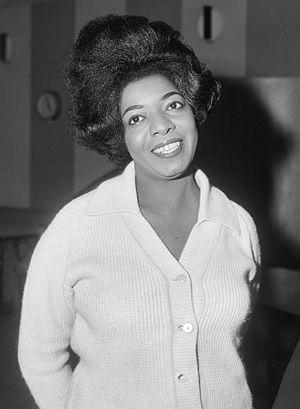
Dakota Staton est une chanteuse de jazz américaine, née le 3 juin 1930 à Pittsburgh et morte le 10 avril 2007 à New York.